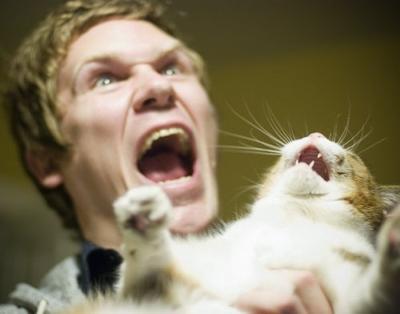
回答: 「一狩り行こうぜ!」「ニャー!」